Poulithra

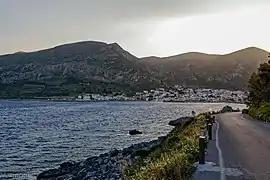

Poulithra is a village and a community in the municipal unit of Leonidio, southeastern Arcadia, Greece. It is situated on the Myrtoan Sea coast, at the foot of the eastern Parnon mountains. The community includes the small inland village Pyrgoudi. Poulithra is 7 km southeast of Leonidio, 14 km east of Kosmas, 19 km northwest of Kyparissi, Laconia) and 42 km east of Sparti. It is considered a traditional settlement.